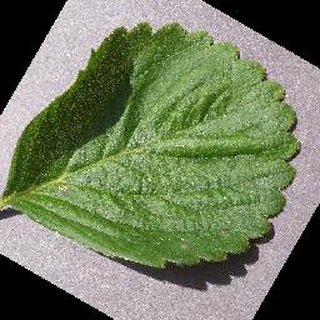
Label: healthy_strawberry